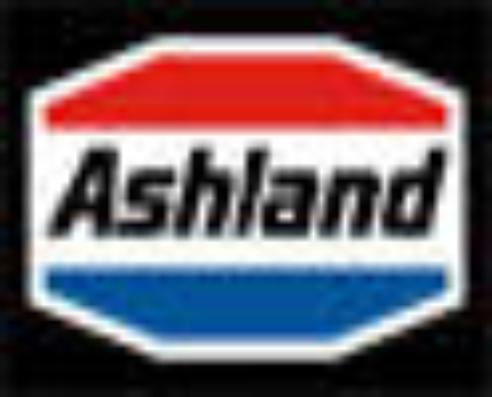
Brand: Ashland Inc
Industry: Others